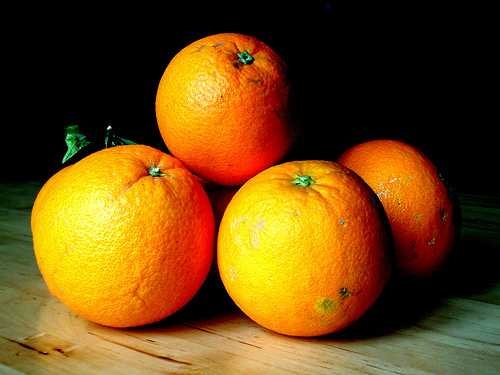
Label: Orange